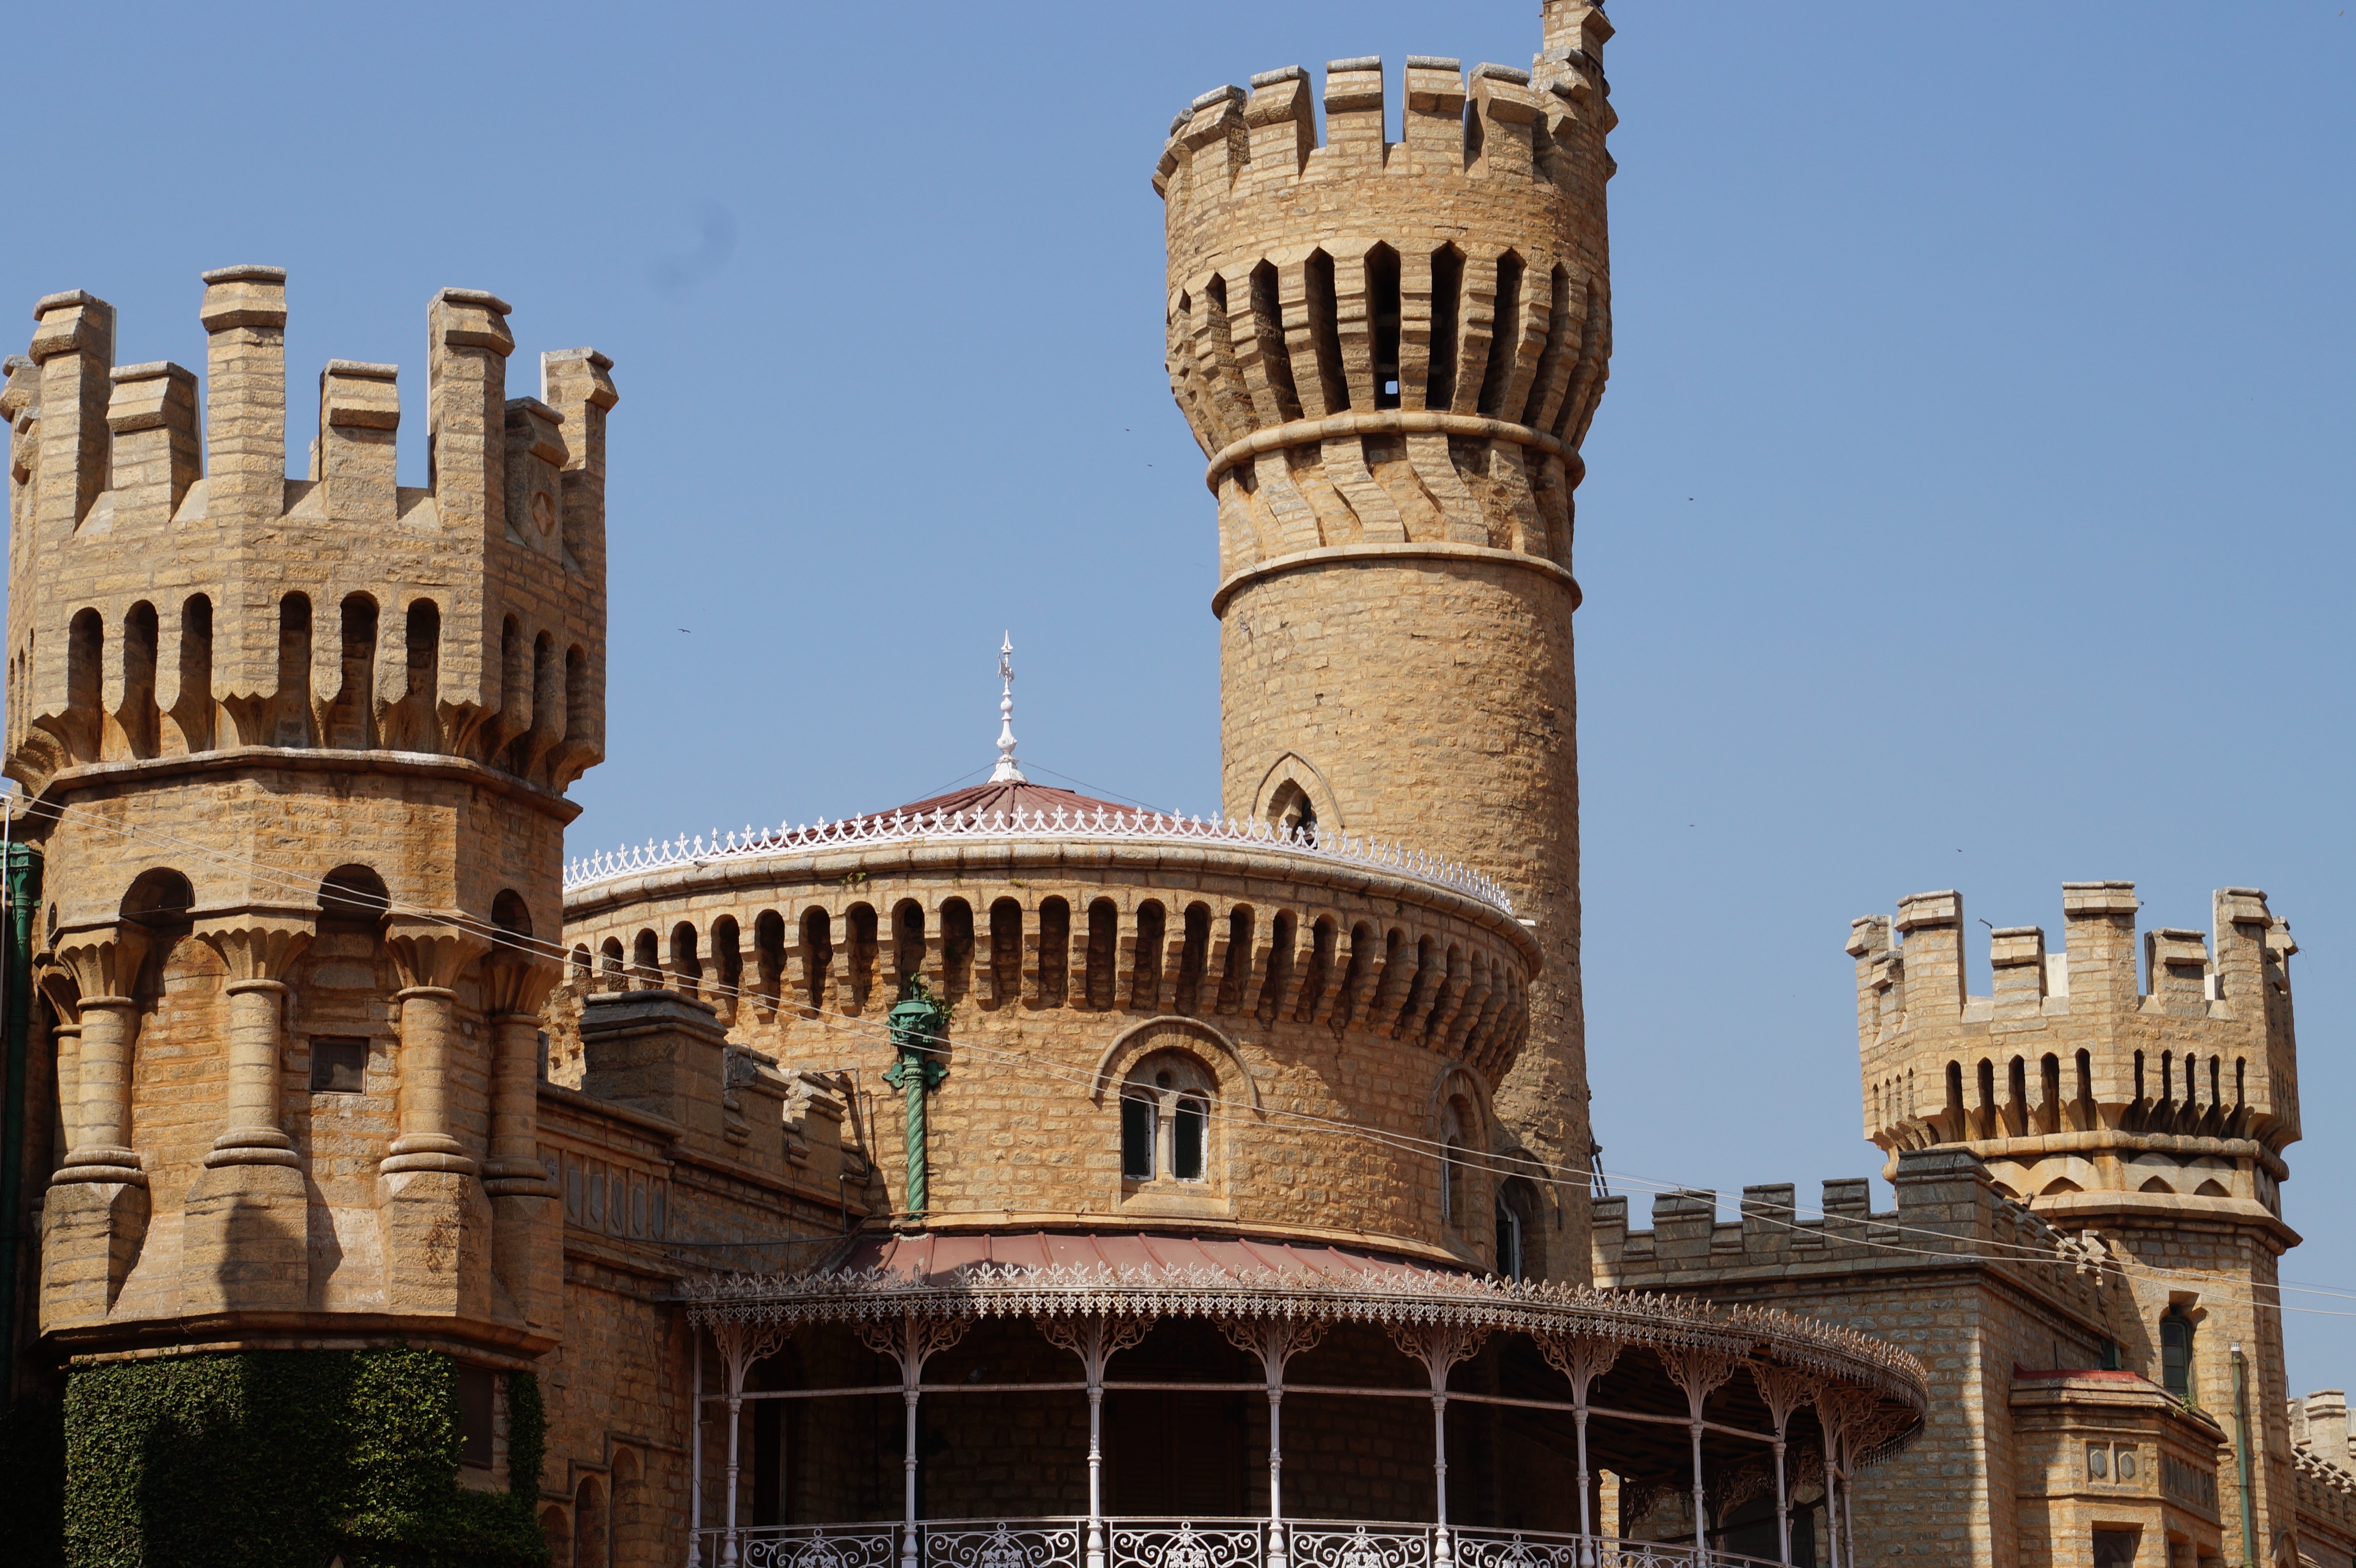
architecture, building, palace, tower, castle, landmark, bangalore, ancient history, ancient roman architecture